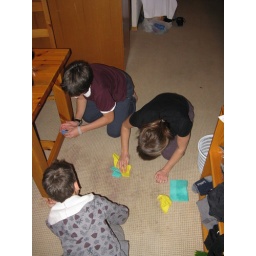
What would a holiday be without a glass of red wine going all over the floor!!